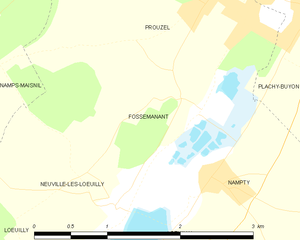
Carte des communes françaises Fossemanant